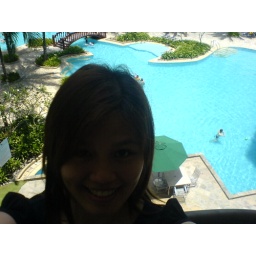
view inside hotel room in palace of golden horses